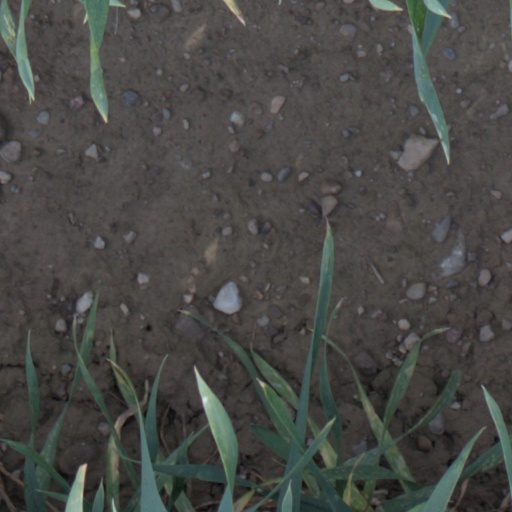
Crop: wheat